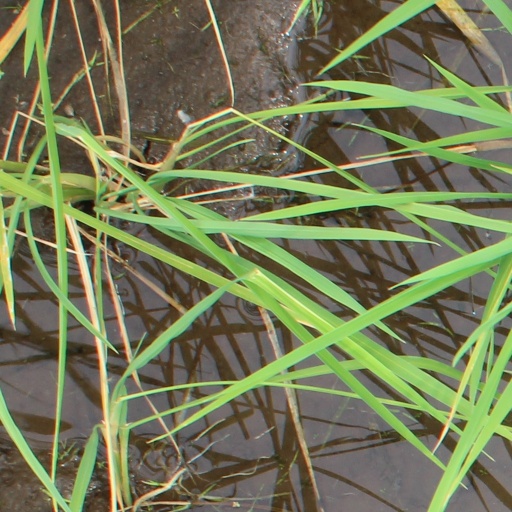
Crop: rice